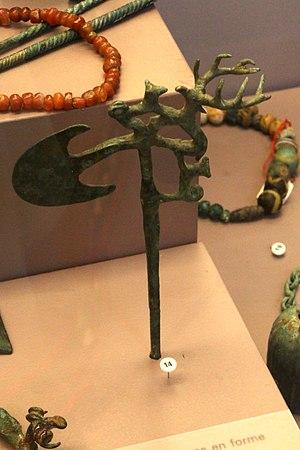
Musée d'Archéologie Nationale - Epingle représentant une chasse au cerf - Tombes de Koban - Culture Koban